Couvent des Jacobins de la rue Saint-Jacques

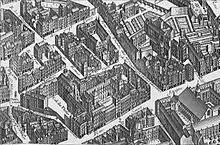
Detail of the plan de Turgot showing the monastery church on rue Saint-Jacques, opposite the exit from rue Saint-Étienne-des-Grès (now rue Cujas). In the foreground is the dome of the Sorbonne.

The Couvent Saint-Jacques, Grand couvent des Jacobins or Couvent des Jacobins de la rue Saint-Jacques was a Dominican monastery on rue Saint-Jacques in Paris, France. Its complex was between what are now rue Soufflot and rue Cujas. Its teaching activities were the origin of the collège des Jacobins, a college of the historic University of Paris.